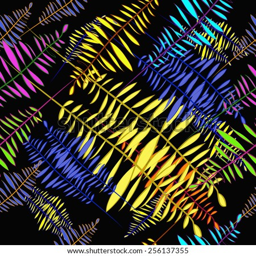
seamless pattern of colored floral motif , leaves on a black background .